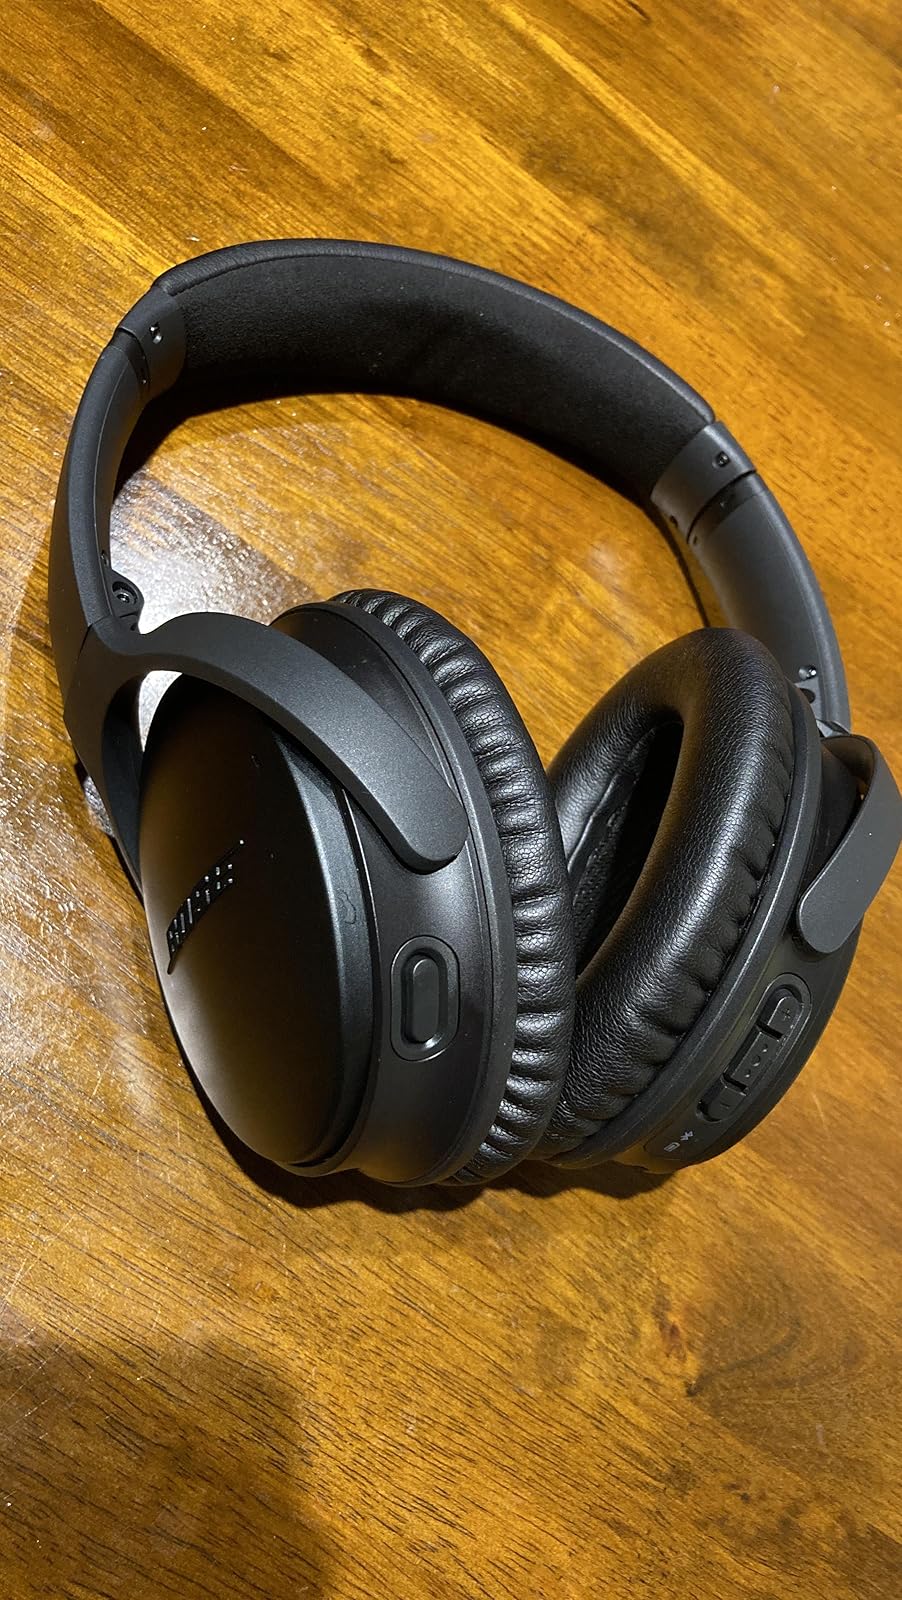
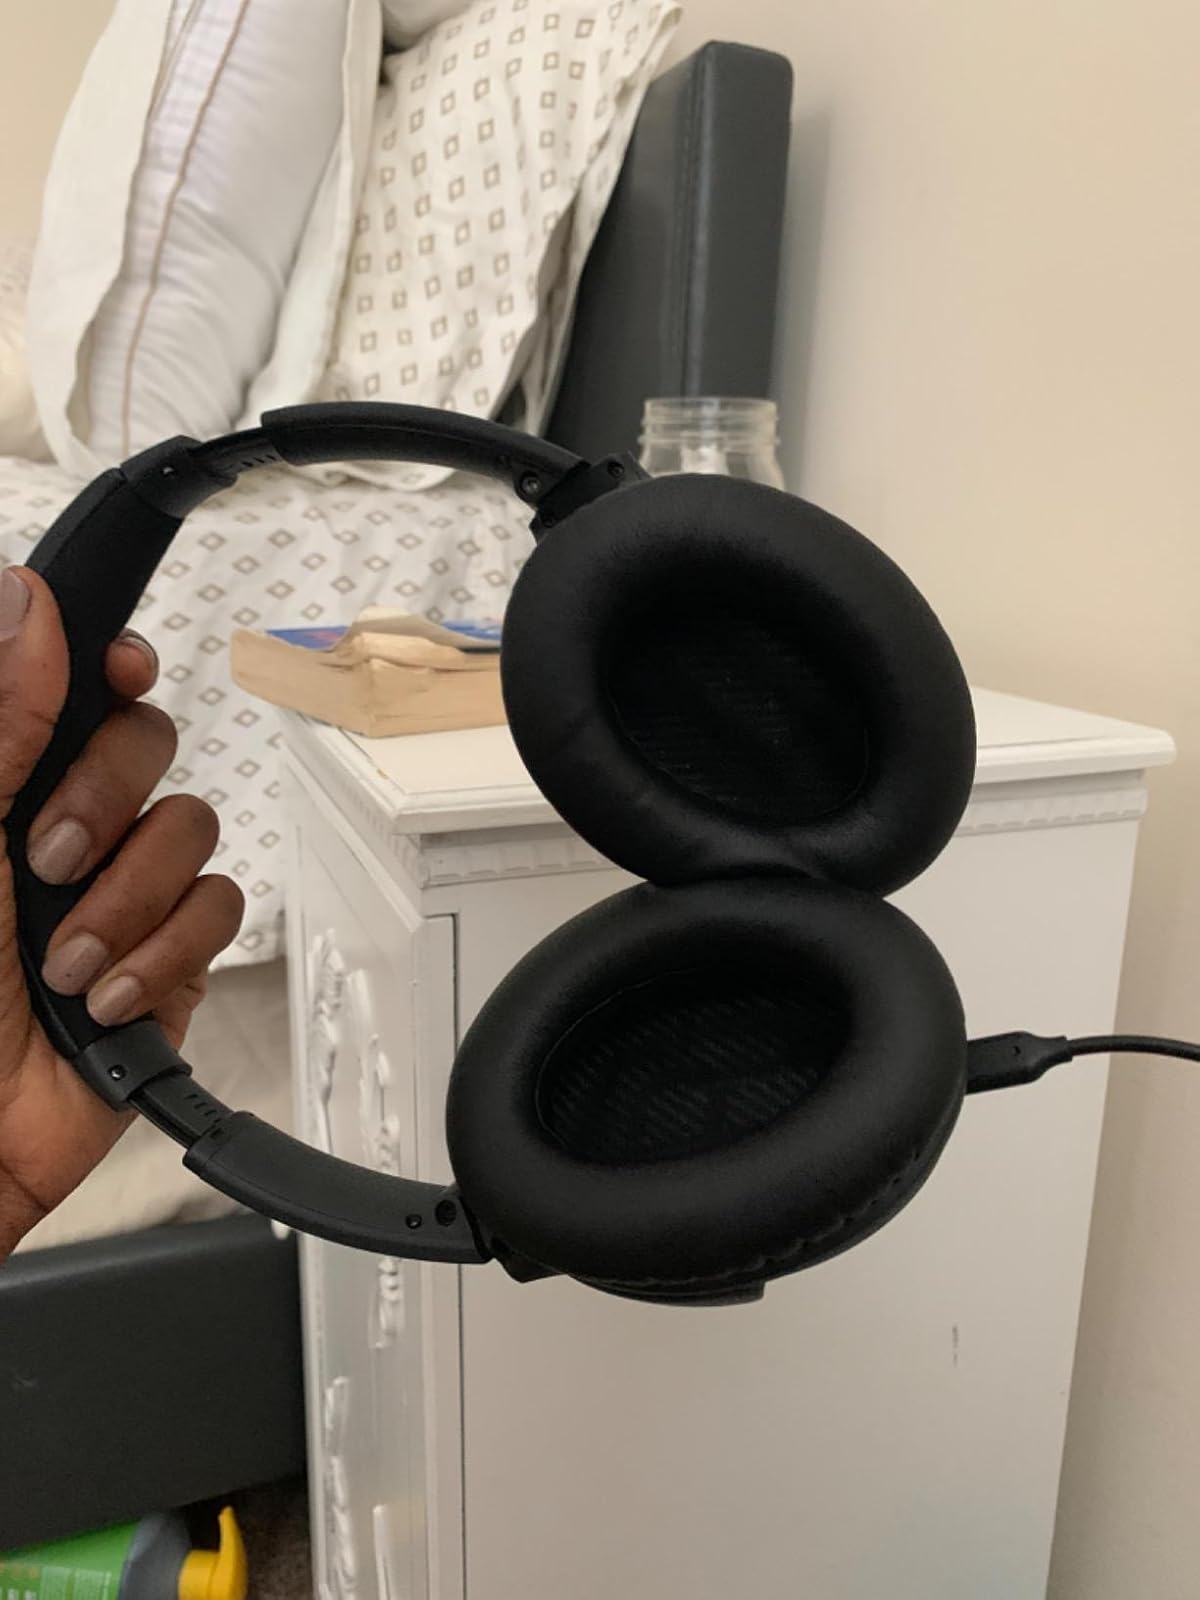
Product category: headphones
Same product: yes